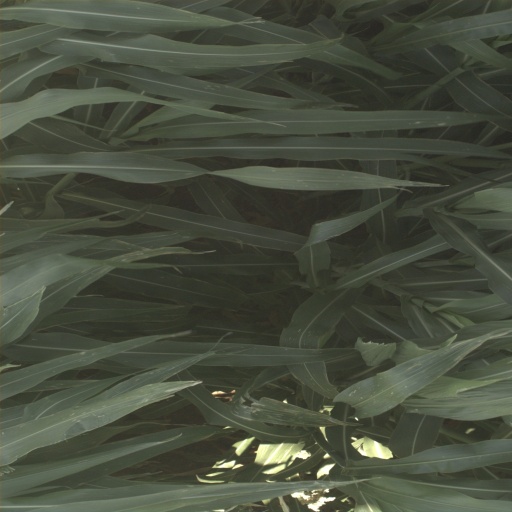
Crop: sorghum